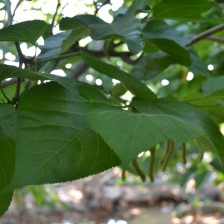
Variety: TaiwanMeacho